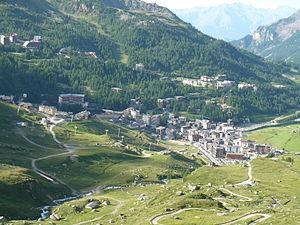
Le Breuil est l'une des plus importantes stations de ski et d'alpinisme italienne. Ses habitants se nomment « Breuilliençois ».
L'expression plus haut village d'Europe est une formule qui se retrouve dans la description de plusieurs villages en Europe.